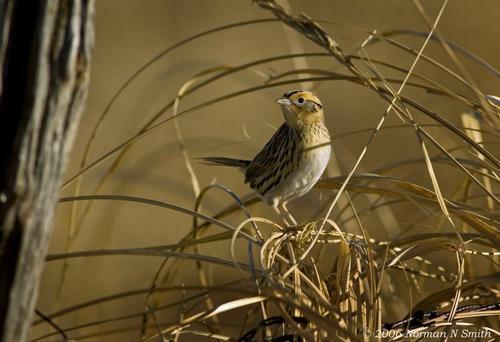
A photo of a le conte sparrow